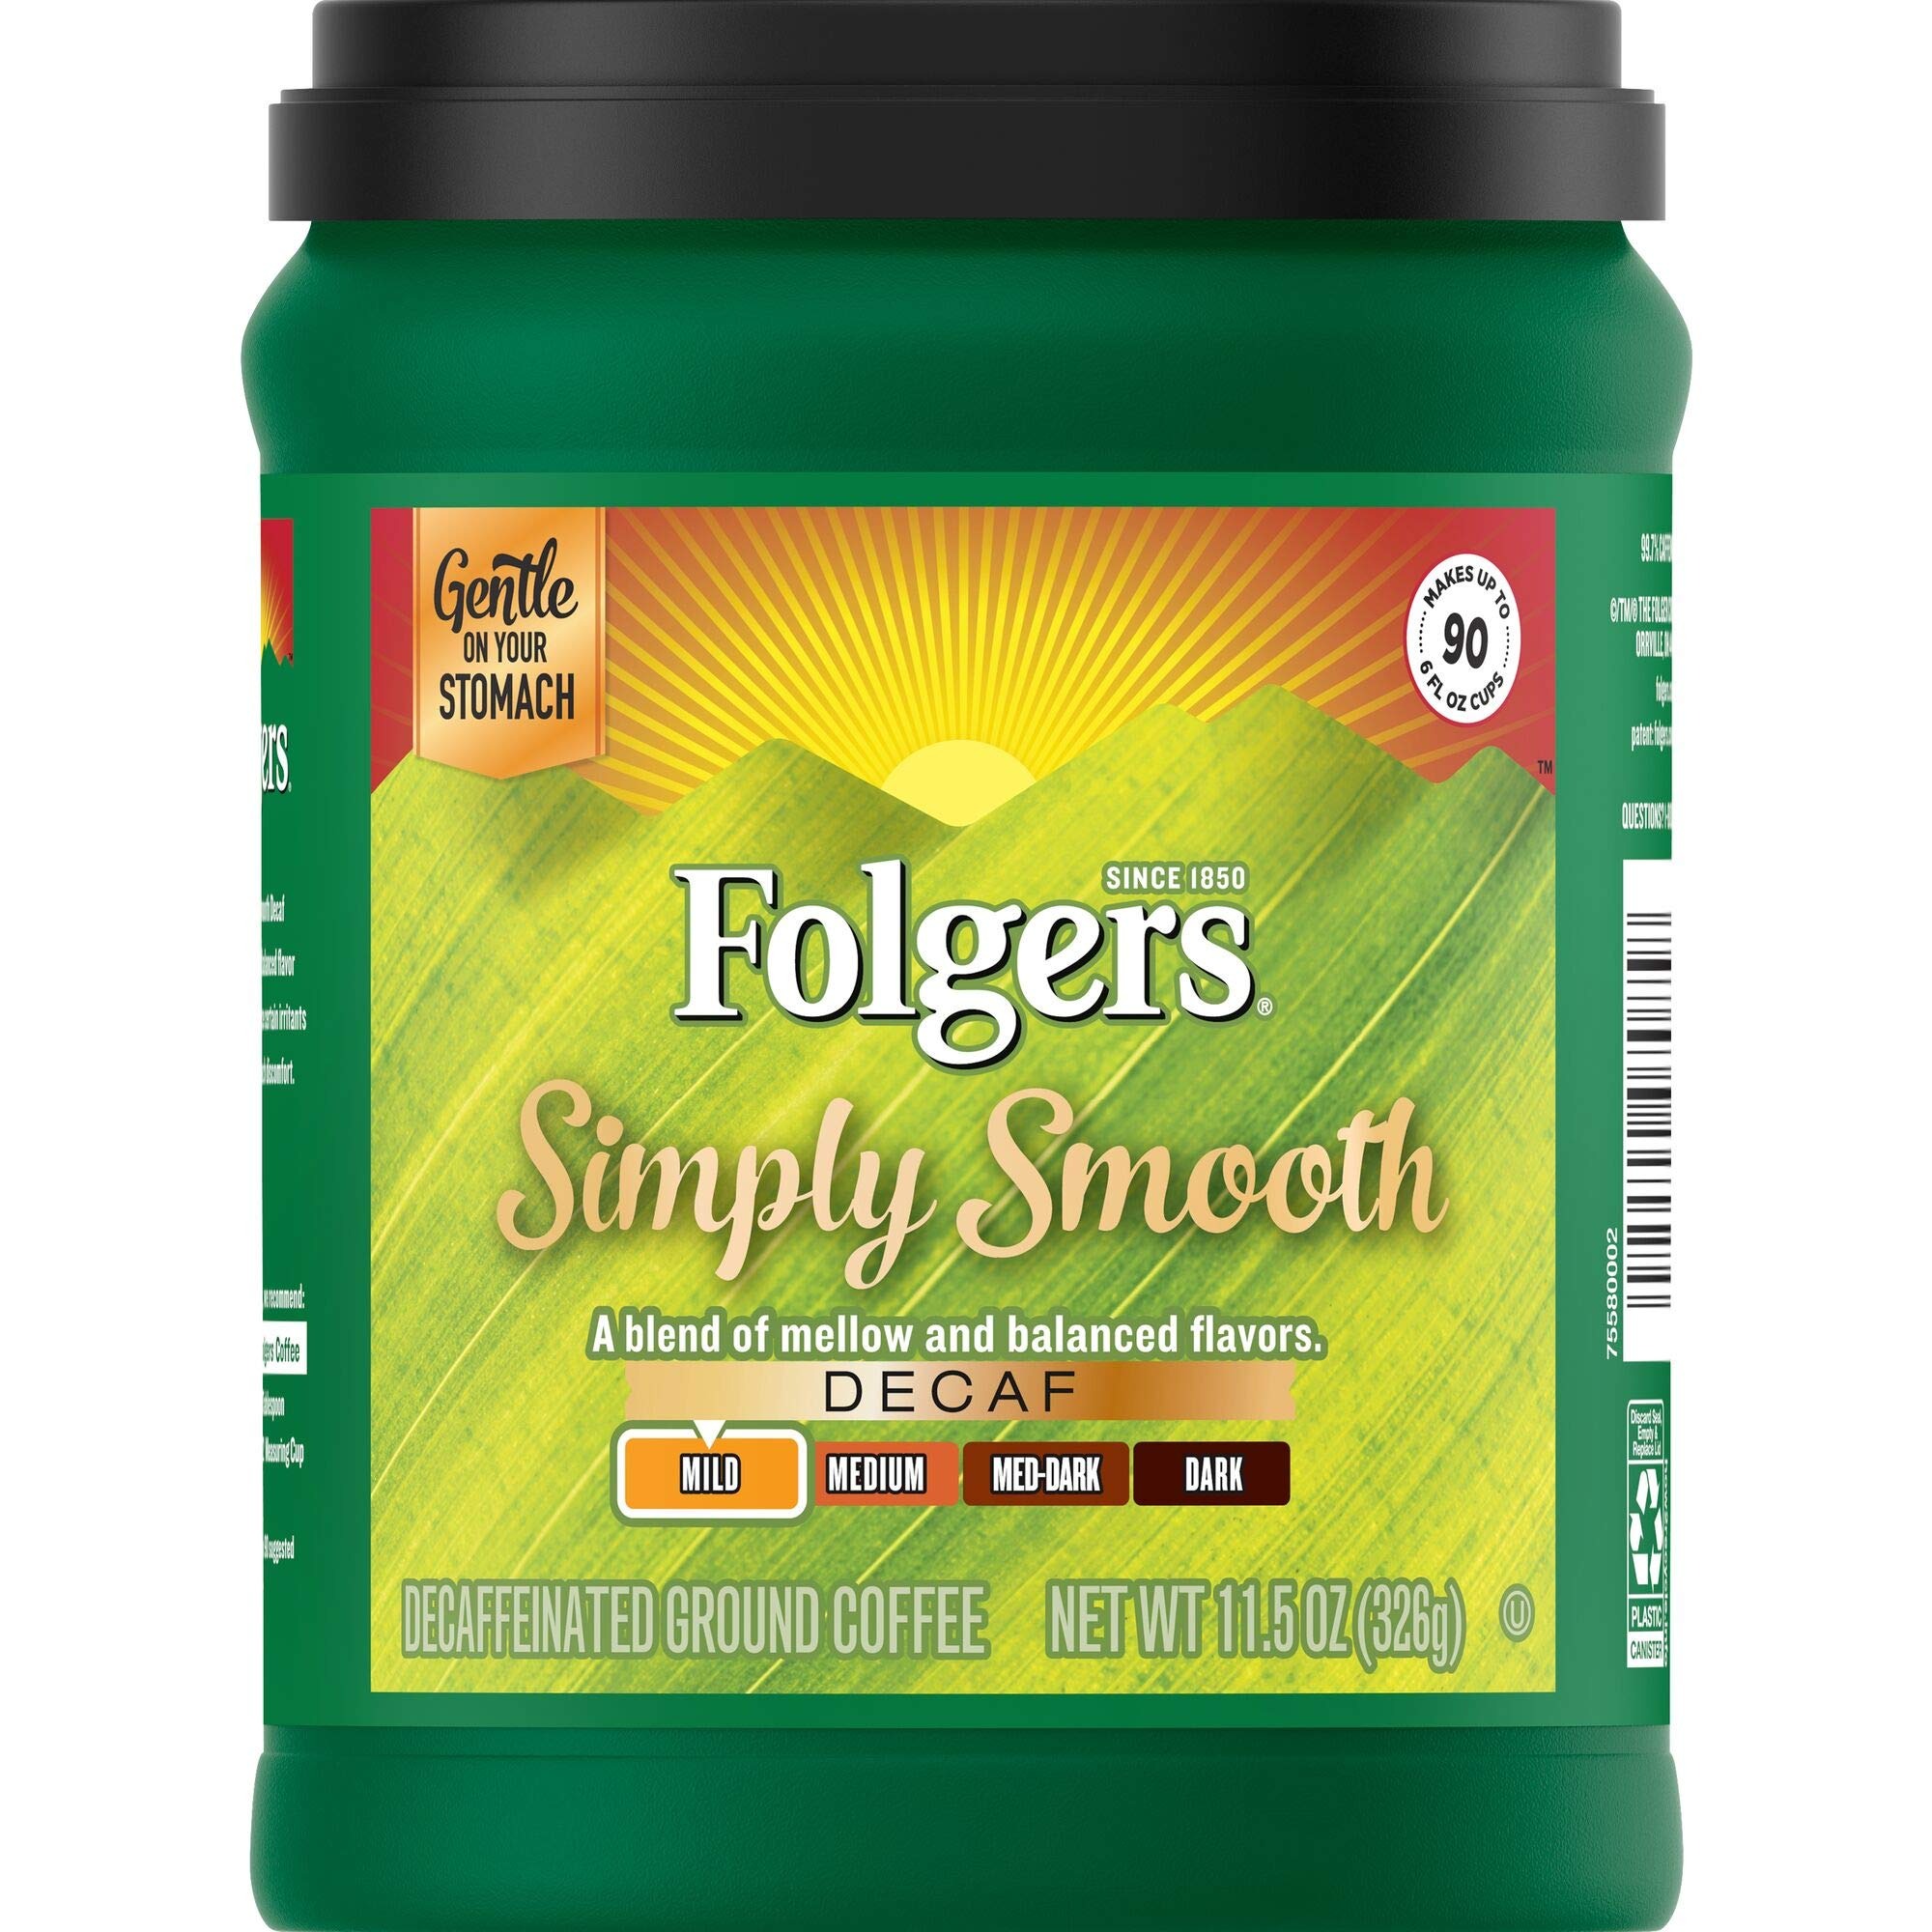
Item Name: Folgers Simply Smooth Decaf Ground Coffee, Mild Roast, 11.5 Ounce (Packaging May Vary)
Bullet Point 1: Contains 1 - 11.5 Ounce AromaSeal Canister of Folgers Simply Smooth Decaf Ground Coffee
Bullet Point 2: A blend of mellow and balanced flavors that are gentle on your stomach
Bullet Point 3: We've updated our roast classification for this product from Medium to Mild. Our Simply Smooth Decaffeinated Coffee is still the same coffee you know and love and has not changed
Bullet Point 4: Pre-ground for easy brewing, stored in our Interlocking AromaSeal canister that seals tight to lock in freshness
Bullet Point 5: Makes up to 90 suggested strength 6 fl oz servings per canister
Value: 11.5
Unit: Ounce

Price: 15.47